Deforestation in Nigeria

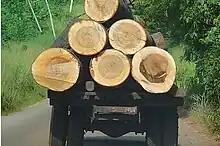
Human causes of forest depletion: Felled trees

The deforestation problem, compounded by human activity, has severely impacted Nigeria's rich biodiversity, including 864 bird species, 285 mammal species, 203 reptile species, 117 amphibian species, 775 fish species, and 4,715 species of higher plants. The population of rare Cross River gorillas has notably decreased due to poaching and habitat destruction. Deforestation has caused economic challenges, affecting agricultural yield and livelihoods.